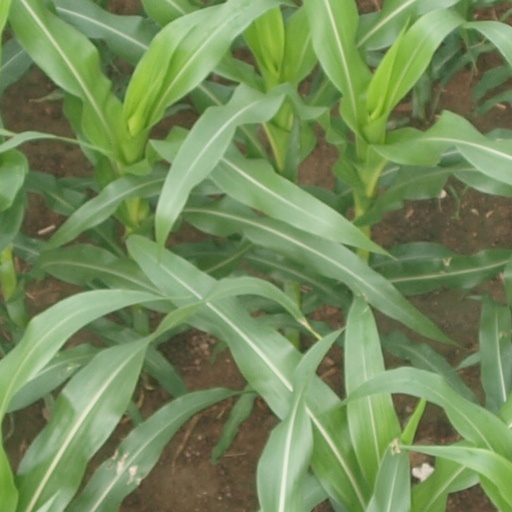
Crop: maize; corn